Spastic Society of Gurgaon

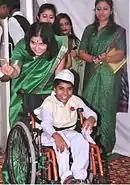
A cerebral palsy child being felicitated in a function

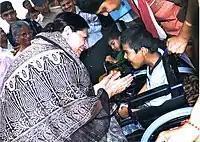
Asha Hooda wife of Bhupinder Singh Hooda at SSOG for inauguration

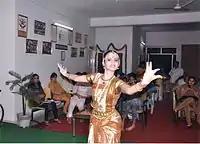
Ila Gokarn performing Bharatnatyam at SSOG rehab centre

Services being rendered by SSOG through two separate delivery channels are the Center for Special Children and the Center for Physiotherapy for Senior Citizens. All the services rendered at the Center for Special Children are free of cost. It was established to expedite provision of disability certificates and as a single-window service to assist disabled persons in obtaining benefits from the state and central governments. SSOG has been appointed as NGO Member of Local Level Committee (LLC) Gurgaon by Ministry of Social Justice and Empowerment, Government of India. As part of rehabilitation, the specially challenged persons are kept in the mainstream and looked after for their emotional needs as well. Music and entertainment is part of rehab. Many noted persons from music, art, craft and drama fields often meet such children during interactive sessions with guardians of such children. Ila Gokarn is one of the young Bharatnatyam exponents who performed at Spastic Society of Gurgaon.